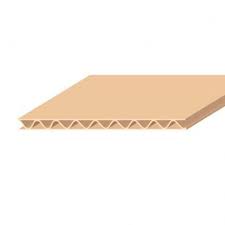
Label: cardboard